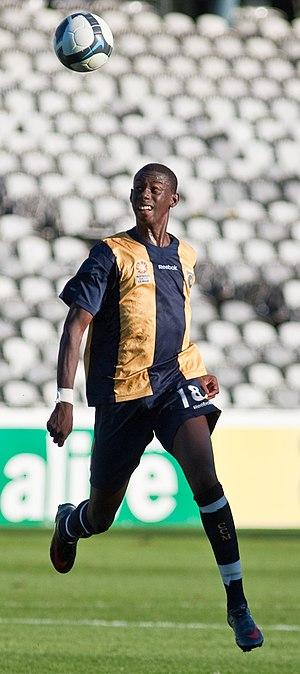
Bernie Ibini-Isei est un footballeur international australien, né le 12 octobre 1992 à Port Harcourt au Nigeria. Il joue au poste d'ailier droit aux Newcastle Jets.